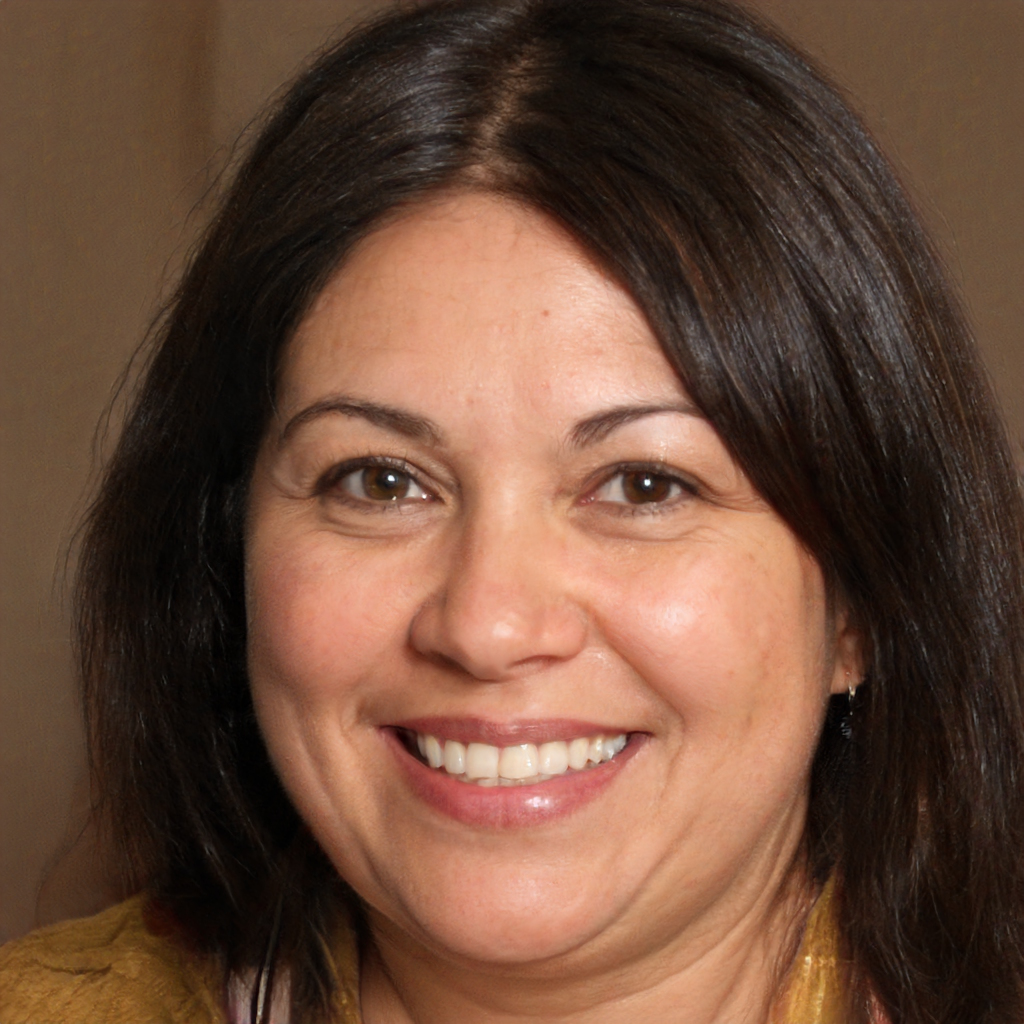
Gender: Female